Sarajevo–Ploče railway

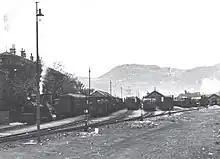
Metković railway station in during narrow gauge era

The line was opened in 1891 in the Bosnian gauge of 760mm. With the construction of the railway, the port of Metković grew into one of the most important ports in Dalmatia, and the first port in Dalmatia to receive a railway line. The section from Mostar to Konjic was built through the canyon of the Neretva river, and in some places, it had features of a mountain railway. A lot of walls, tunnels and cuttings were built, and because of the frequent crossing from one side of the river to the other, there were also a lot of bridges, so that section was much more expensive than the section built before. From Konjic to Sarajevo, the builders had to overcome the ascent of Ivan Mountain with a relative height of . For this purpose, a third rail (the so-called cogwheel of engineer Roman Abt) was laid on two sections: Pazarić - Tarčin (3.722 km, incline 35 per thousand) and Podorašac - Raštelica (15.222 km, gradient 60 per thousand). With the construction of the railway, the port in Metković has grown into one of the most important ports in Dalmatia, and the first port in Dalmatia to receive a railway. A 648 m tunnel was also cut through the Ivan mountains. Special steam locomotives of the 97 series pulled the trains on these two sections.